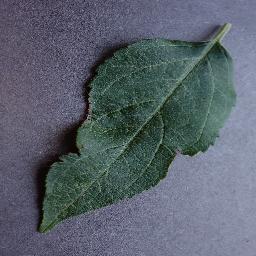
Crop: apple
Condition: healthy